Gottan

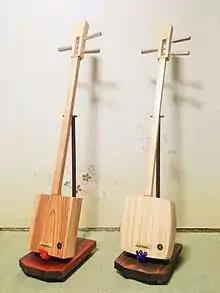
Two

The , also known as the ("box ") or ("board "), is a traditional Japanese three-stringed plucked instrument, often regarded as either a relative or derivative of the , itself a relative of the .